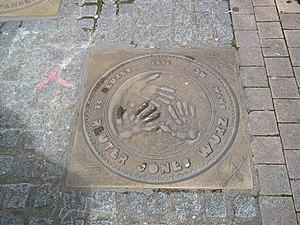
Plaque de bronze des empreintes des vainqueurs des 24 heures 1996
Les 24 Heures du Mans 1996 sont la 64ᵉ édition de l'épreuve et se déroulent les 15 et 16 juin 1996 sur le circuit de la Sarthe.
Alexander Wurz, né le 15 février 1974 à Waidhofen an der Thaya, en Autriche, est un pilote automobile autrichien. Wurz débute en championnat du monde de Formule 1 en 1997 au sein de l'écurie Benetton avant d'occuper le poste de pilote-essayeur et réserviste McLaren de 2001 à 2005, puis de terminer sa carrière en Formule 1 en 2007 chez Williams. Il compte trois troisièmes places comme meilleurs résultats.